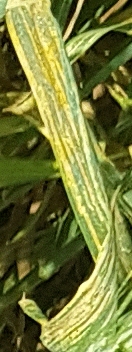
Label: Wheat___Yellow_Rust